William Cole (Australian politician)

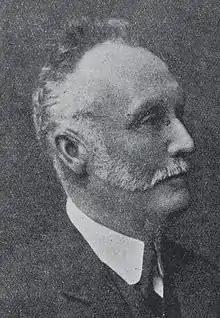

William James Cooper Cole (14 October 1858 – 13 March 1938) was an Australian politician. He was a member of the South Australian House of Assembly from 1910 to 1918, representing the multi-member seats of Stanley (1910–1915) and Port Pirie (1915–1918). He was a member of the United Labor Party until 1917, when he left to join the National Party in the 1917 Labor split.